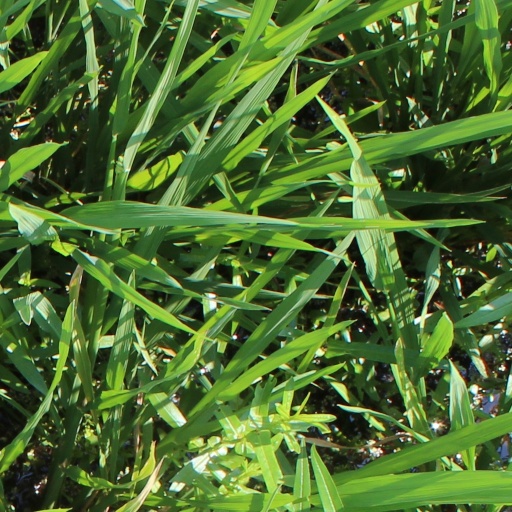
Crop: rice